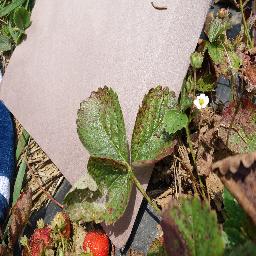
Label: Strawberry___Leaf_scorch